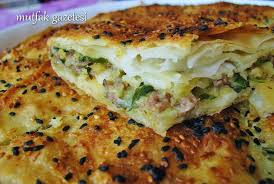
Yemek: borek